A Galaxy Next Door

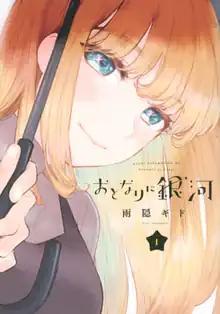
First volume cover

is a Japanese manga series written and illustrated by . It was serialized in Kodansha's manga magazine "Good! Afternoon" from April 2020 to June 2023, with its chapters collected in six volumes. A television drama adaptation aired from April to May 2023. An anime television series adaptation by Asahi Production aired from April to June 2023.